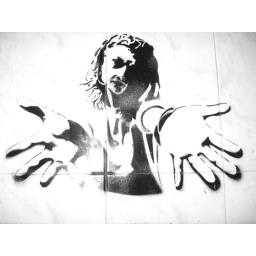
Bathroom wall at a bar in Jerusalem.